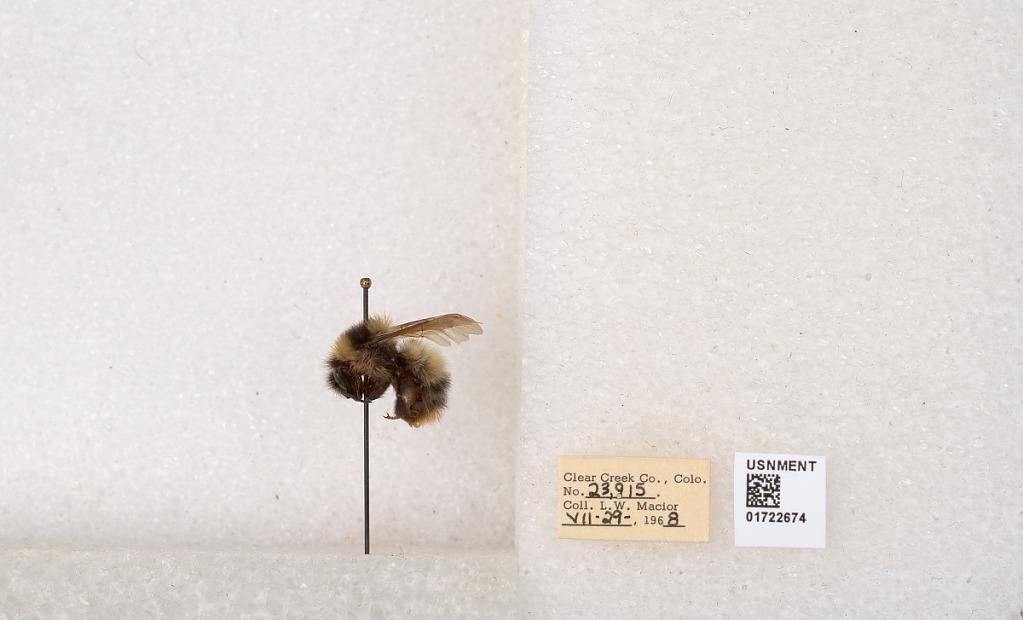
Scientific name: Bombus kirbyellus
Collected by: L. Macior
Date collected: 1968-7-29
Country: United States
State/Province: Colorado
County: Clear Creek
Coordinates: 39.6891, -105.644